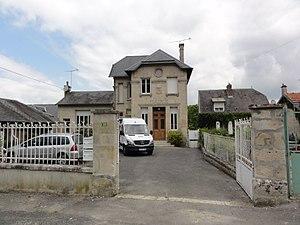
Cutry est une commune française située dans le département de l'Aisne, en région Hauts-de-France.